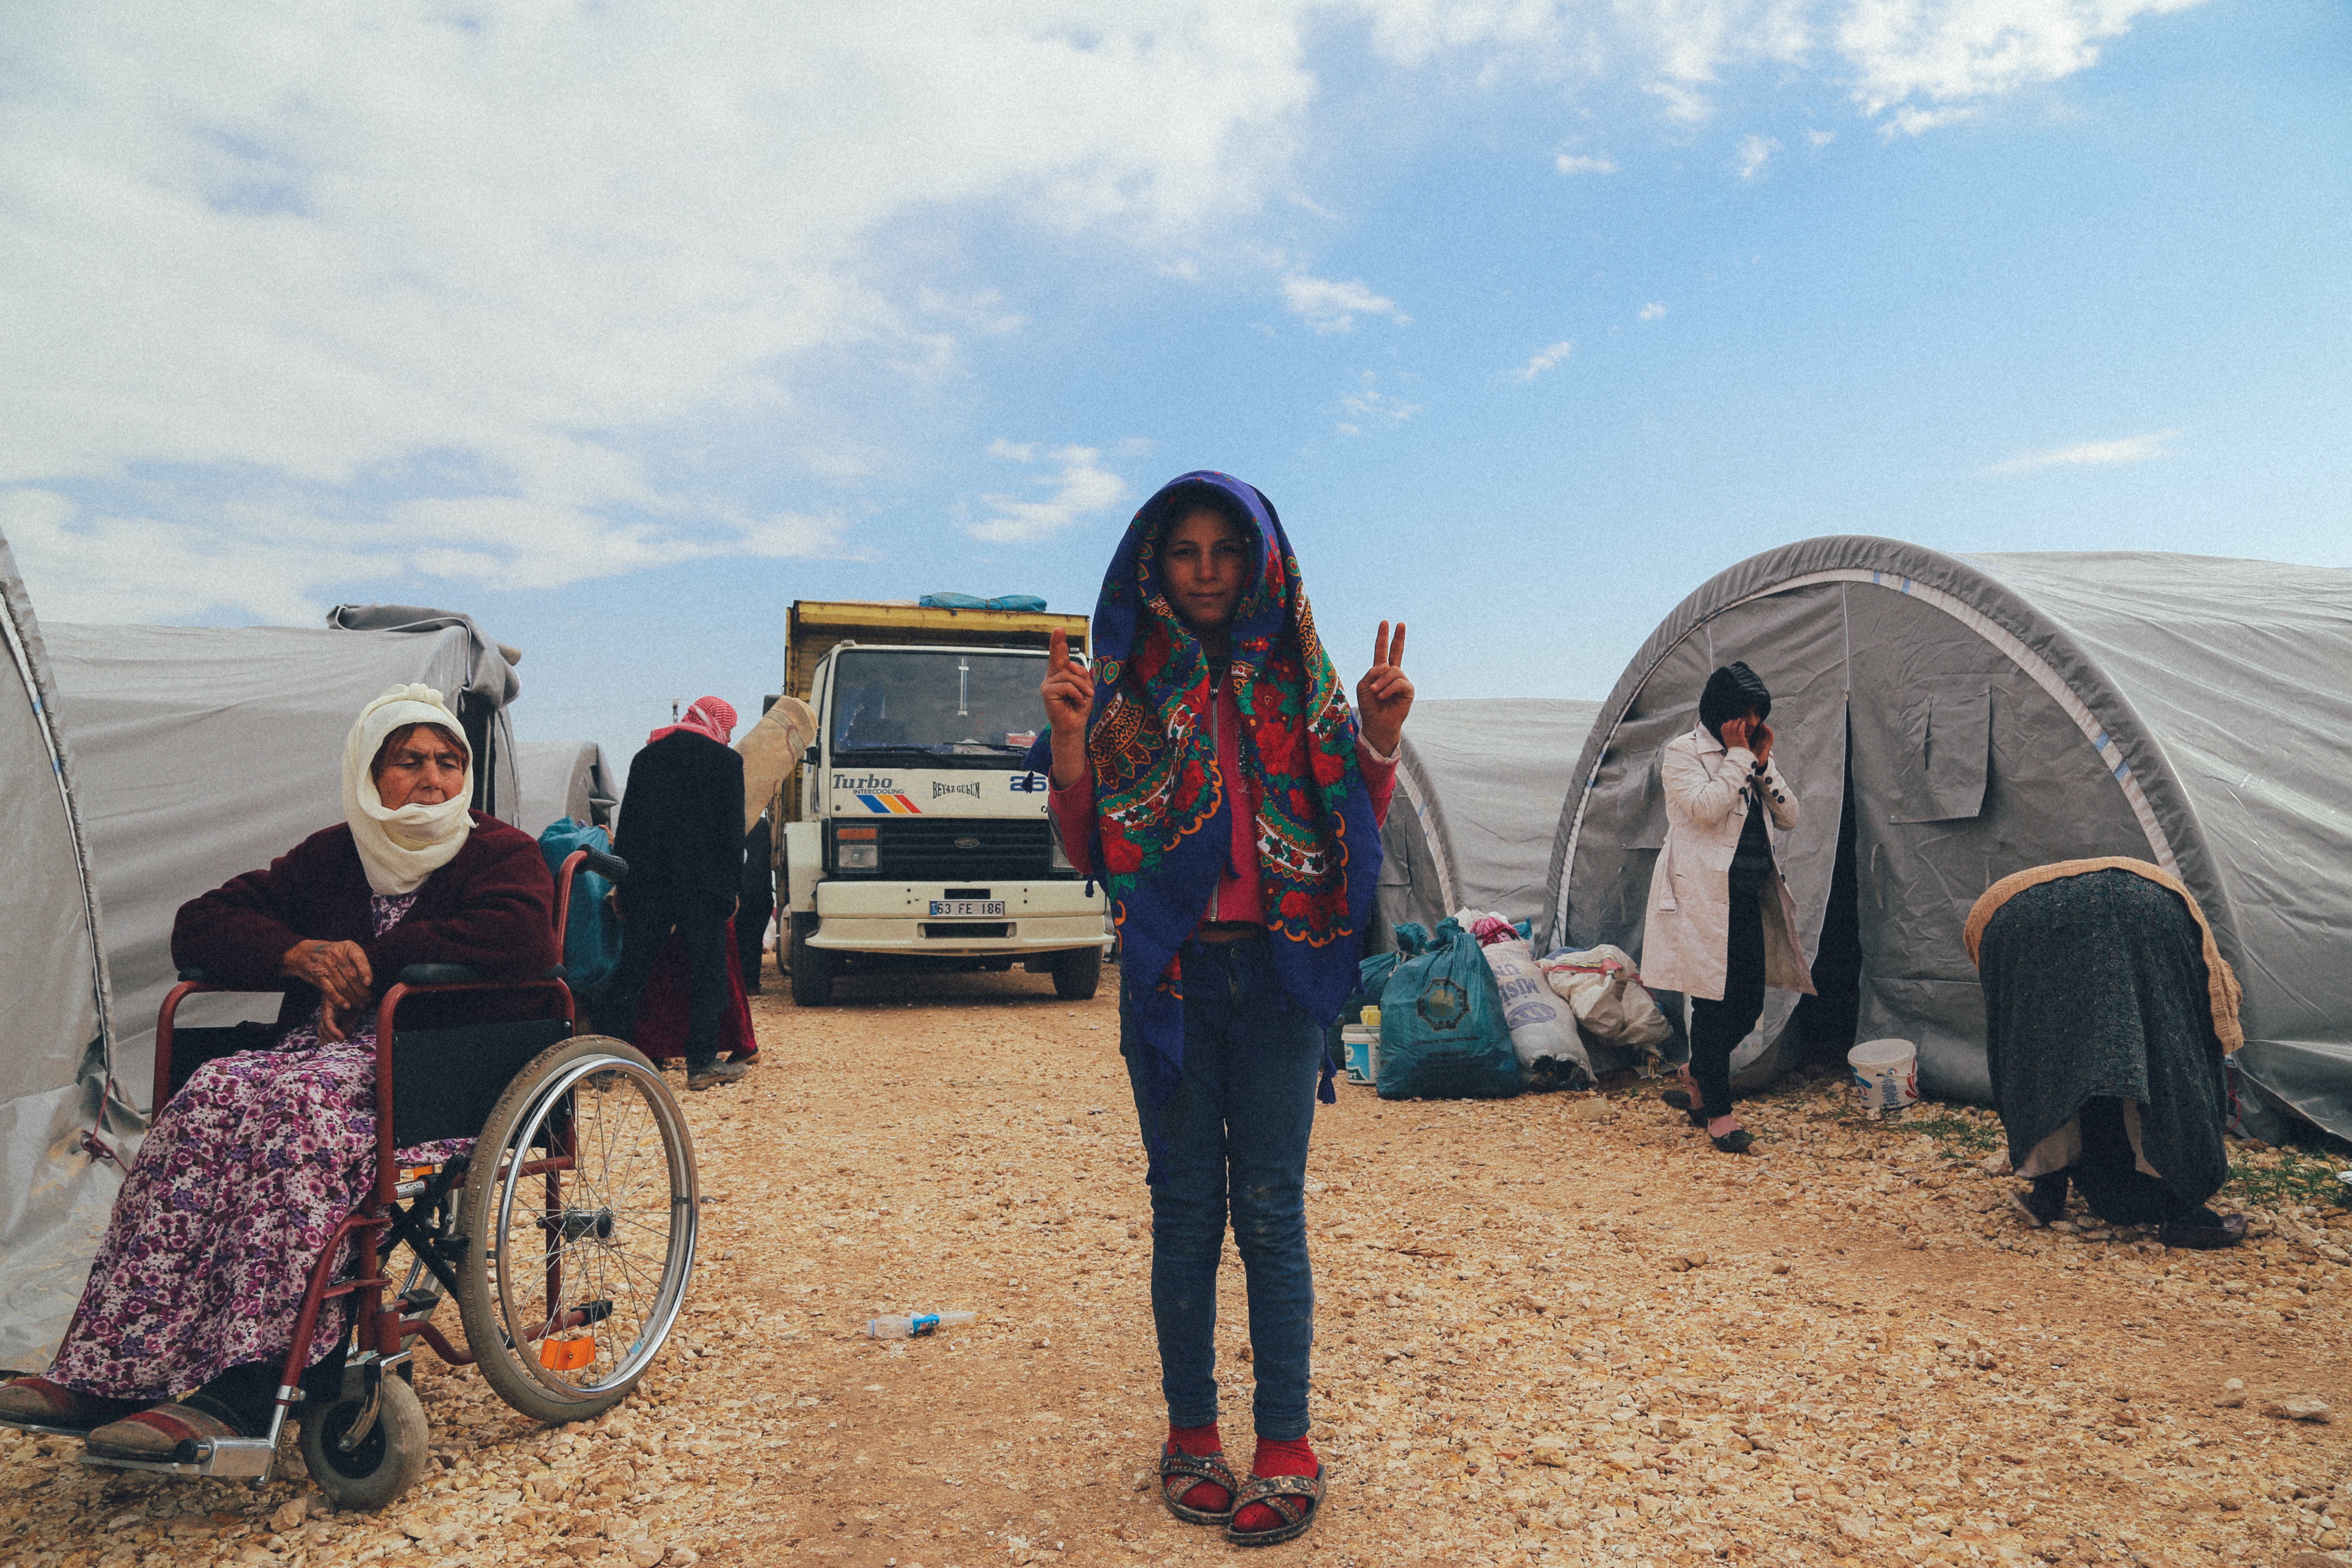
people, farm, travel